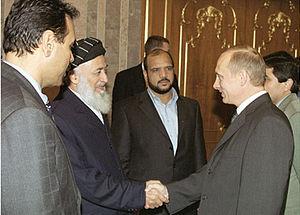
Mohammad Qasim Fahim Khan, né en 1957 à Omarz, dans le Pandjchir et mort le 9 mars 2014 à Kaboul, est un homme politique, chef militaire, seigneur de guerre et maréchal afghan.